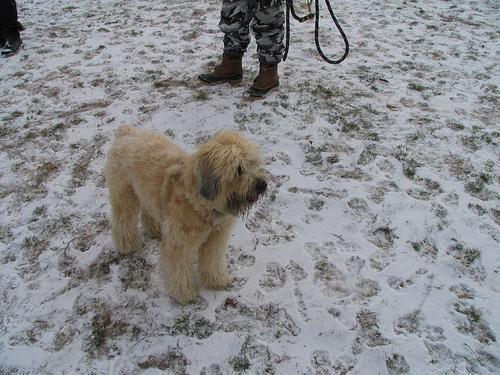
soft-coated_wheaten_terrier